The Shops at Nanuet

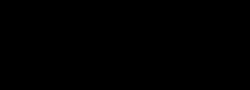
Former logo used until 2025

On October 15, 2018, it was announced that Sears would be closing as part of a plan to close 142 stores nationwide. The store closed in January 2019. Representatives from the shopping center's owner, Simon Property Group, have discussed reconstructing the store, according to Clarkstown Town Supervisor George Hoehmann. Hoehmann said he held several discussions about the Sears space with Simon representatives since June and anticipated getting more details in the next few months. Although no formal plans have been filed, Simon officials want to bring up to three undisclosed national retailers into the space formerly occupied by the defunct department store.